Edith Heath

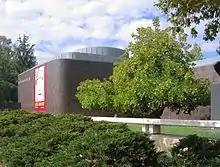
Exterior of Norton Simon Museum highlighting Heath's tile used on the building.

The Pasadena Art Museum, now the Norton Simon Museum, in Pasadena, California, and designed by Pasadena architects Thornton Ladd and John Kelsey of the firm 'Ladd + Kelsey' used Heath architectural tiles. The distinctive and modern curvilinear exterior facade is faced in 115,000 glazed tiles, in varying brown tones with an undulating surface, made by Edith Heath. They are part of the backdrop many see when viewing the New Year's Rose Parade. Heath was awarded the American Institute of Architects Industrial Arts Medal for this work. It was the first time the medal had been given to a non-architect. She also collaborated with architects Eero Saarinen, Alexander Girard, Kevin Roche, and William Pereira.